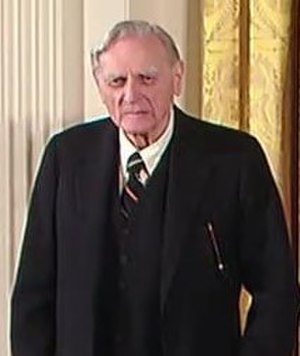
John B. Goodenough
John Bannister Goodenough er en amerikansk fysiker og professor.